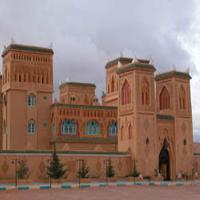
Weather: cloudy or overcast